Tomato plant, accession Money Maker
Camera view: vertical (180 deg); turntable rotation: 90 degrees
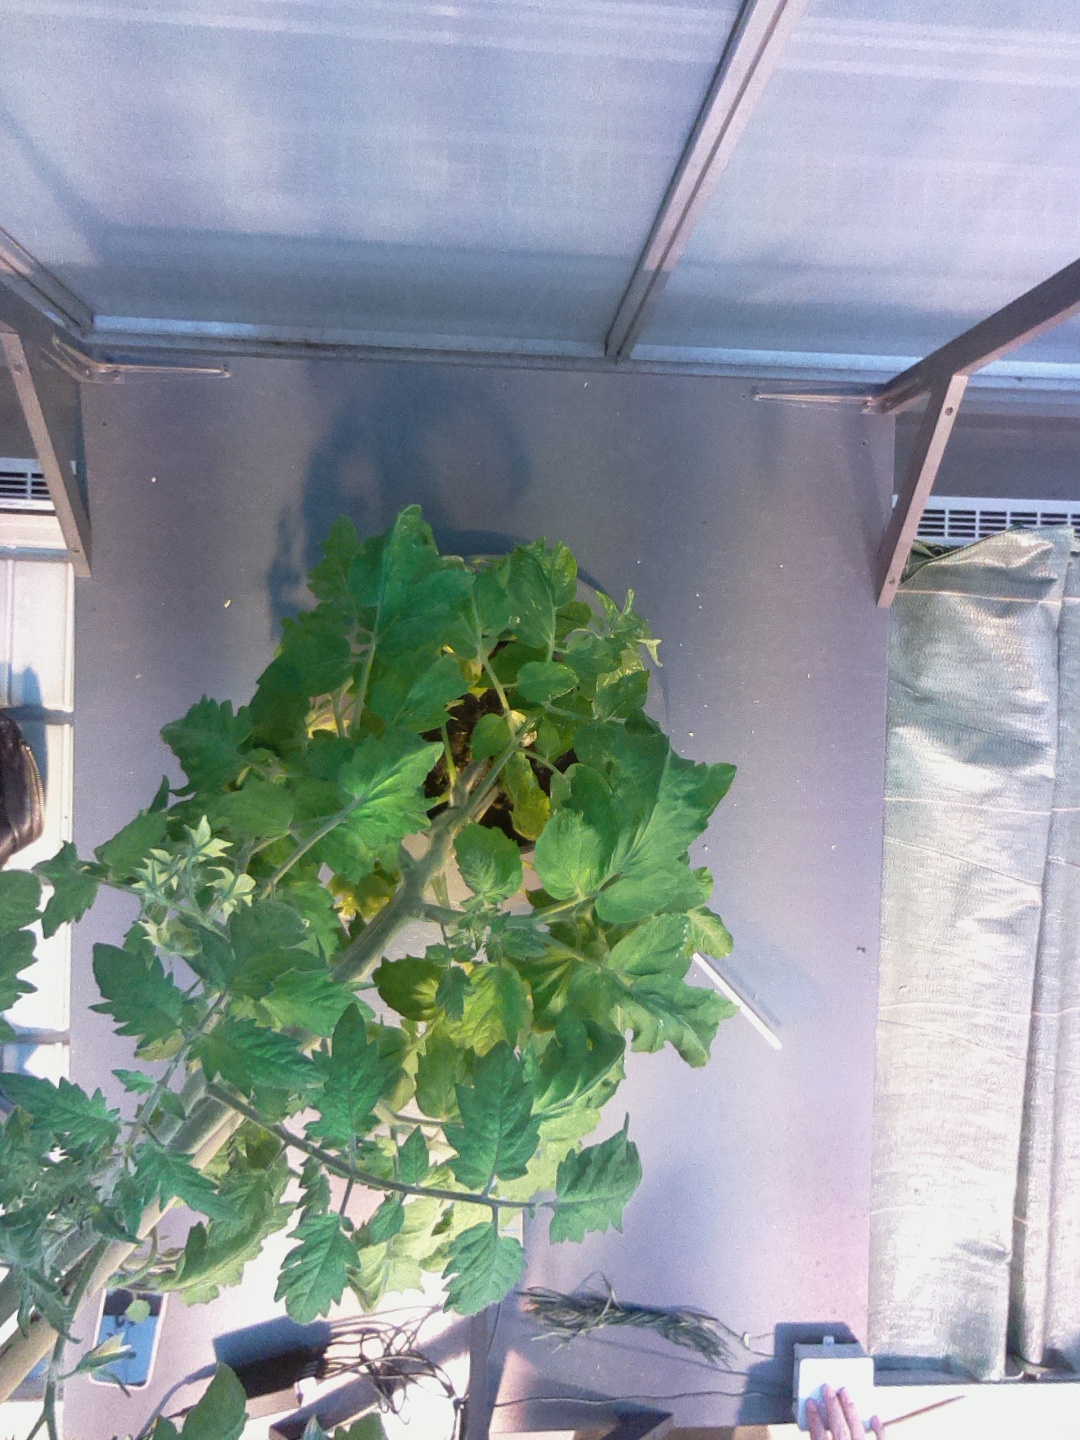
BBCH growth stage 72: 20%-30% of final fruit size